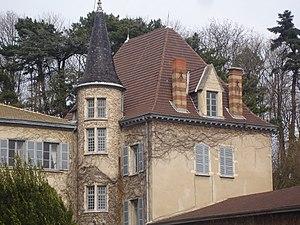
Irigny (69)
Irigny est une commune française située dans la métropole de Lyon en région Auvergne-Rhône-Alpes.